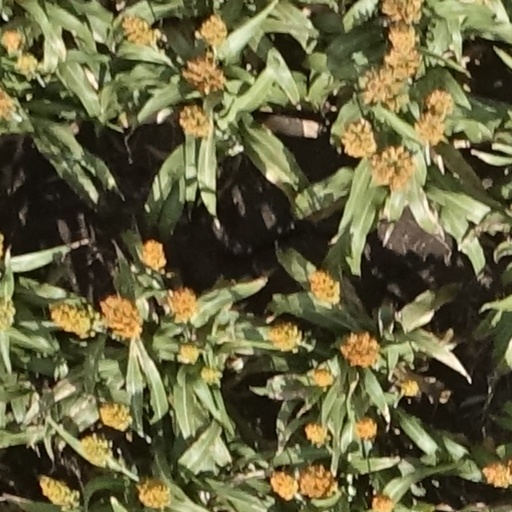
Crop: sorghum